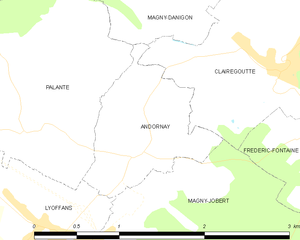
Carte des communes françaises
Andornay est une commune française, située dans le département de la Haute-Saône en région Bourgogne-Franche-Comté.